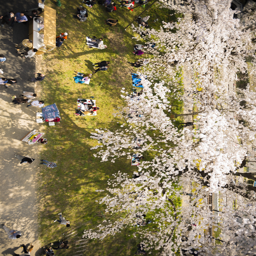
local pride - a view .